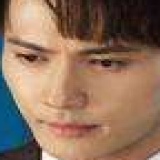
diễn viên Từ Chính Khê